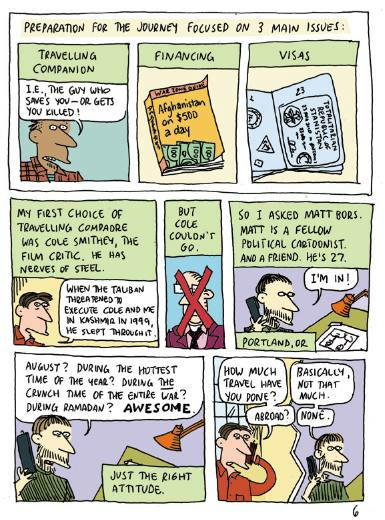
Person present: No